Synth-pop

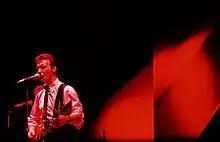
Midge Ure performing with Ultravox in Oslo in 1981

The emergence of synth-pop has been described as "perhaps the single most significant event in melodic music since Mersey-beat". By the 1980s synthesizers had become much cheaper and easier to use. After the definition of MIDI in 1982 and the development of digital audio, the creation of purely electronic sounds and their manipulation became much simpler. Synthesizers came to dominate the pop music of the early 1980s, particularly through their adoption by bands of the New Romantic movement. Despite synth-pop's origins in the late 1970s among new wave bands like Tubeway Army and Devo, British journalists and music critics largely abandoned the term "new wave" in the early 1980s. This was in part due to the rise of new artists unaffiliated with the preceding punk/new wave era, as well as aesthetic changes associated with synth-pop's movement into the pop mainstream. According to authors Stuart Borthwick and Ron Moy, "After the monochrome blacks and greys of punk/new wave, synthpop was promoted by a youth media interested in people who wanted to be pop stars, such as Boy George and Adam Ant".